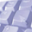
Label: keyboard